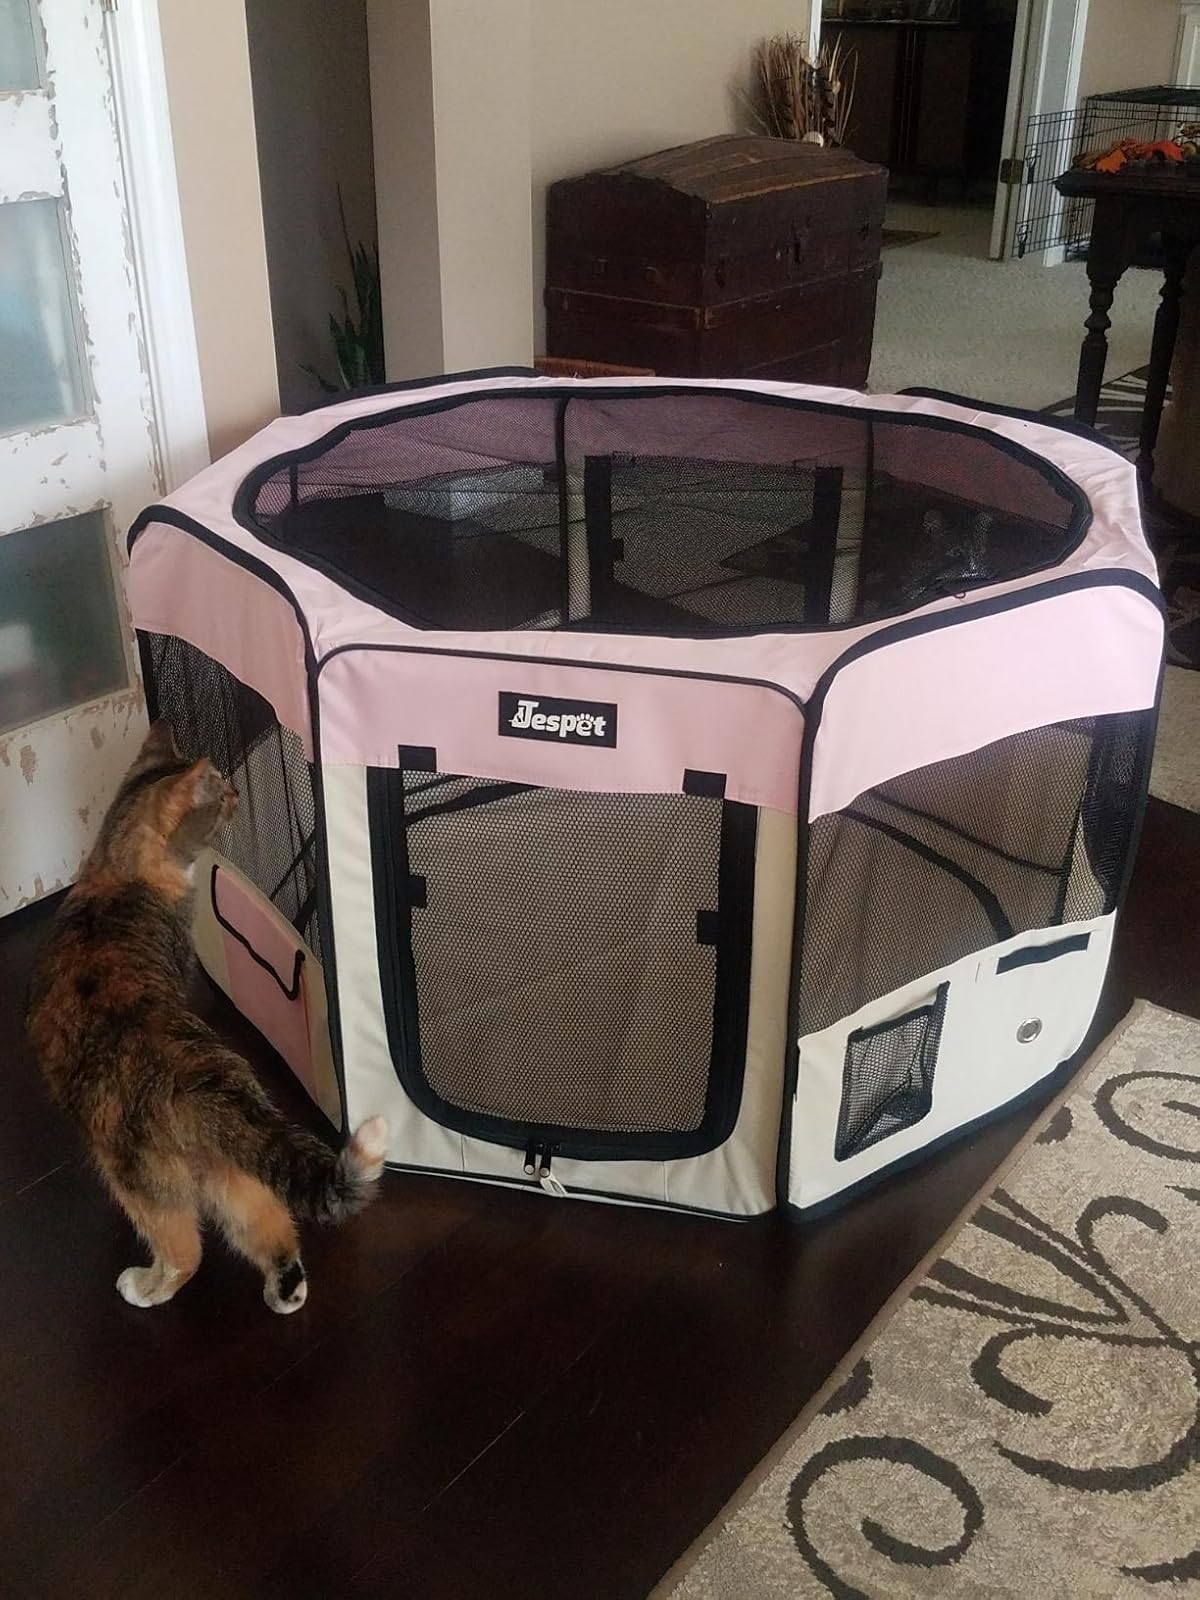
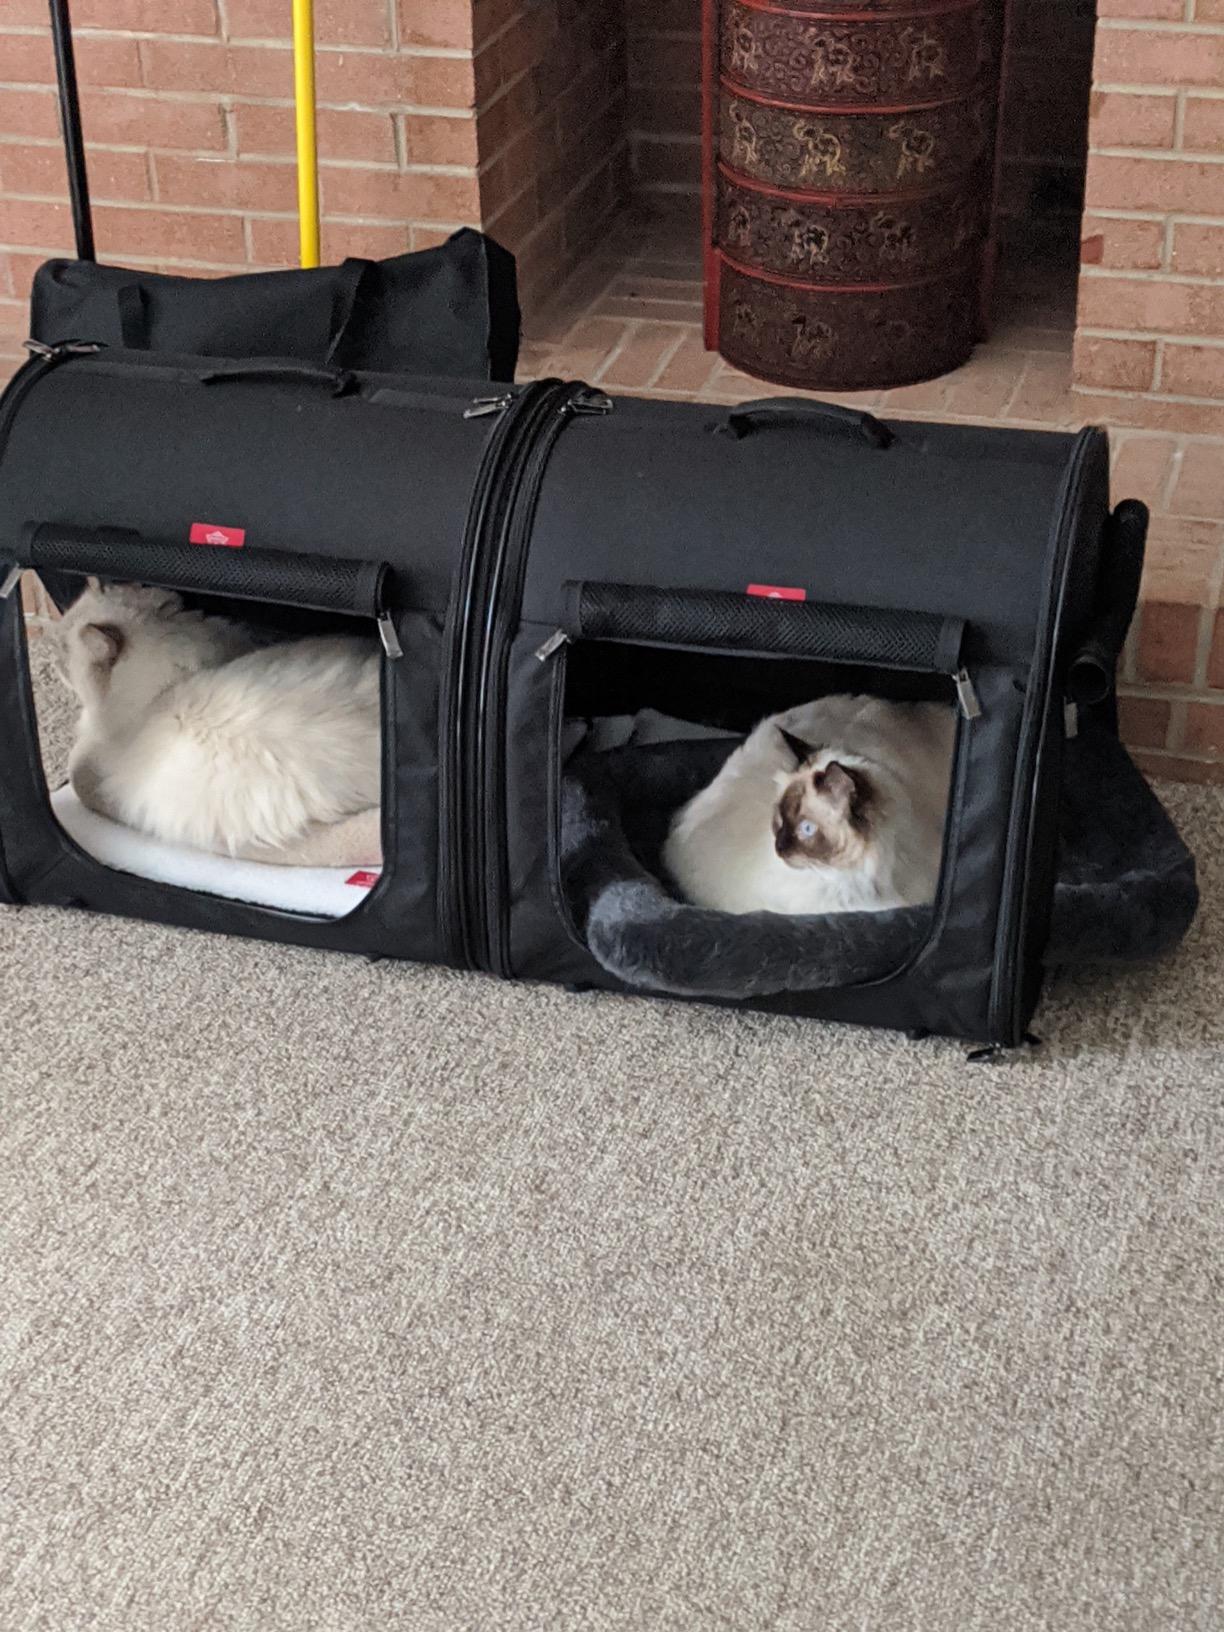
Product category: items_kennel
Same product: no